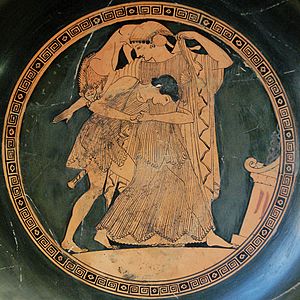
Peleus
Peleus under brydekamp med Thetis.
Peleus er en sagnhelt i græsk mytologi. Han var søn af kong Aiakos på øen Aigina, og moderen var Endeïs, en nymfe på bjerget Pilion sydøst for Thessalien. Hans bror var Telamon, der herskede over myrmidonerne. Peleus giftede sig med havnymfen Thetis, og de fik helten Achilleus. Han var en uovertruffen jæger og yndet af Artemis.